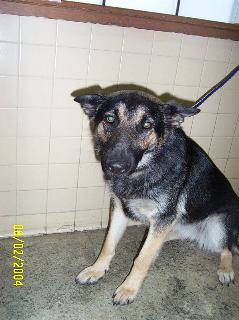
Label: dog